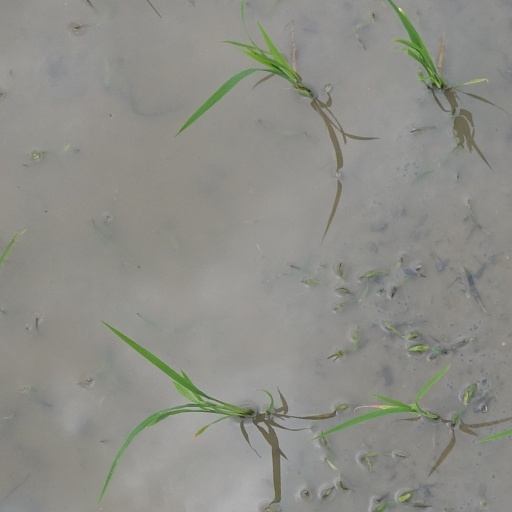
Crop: rice